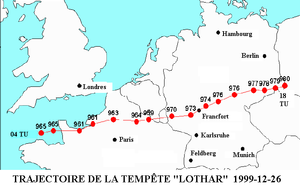
Trajectoire de la qui est passée le 26 décembre 1999 sur le nord de la France en direction de l'Allemagne.
Lothar est le nom donné par les météorologistes européens à la première des deux tempêtes de fin décembre 1999 en Europe. Ses vents moyens atteignant jusqu'à 115 km/h dans les terres, mais avec des rafales dépassant 150 km/h de force quasiment équivalente à un ouragan de catégorie 2, ont dévasté dans la journée du 26 décembre 1999 le nord de la France, de la Suisse et l’Allemagne. Ils causèrent des dommages importants, en particulier aux forêts, avec des rafales atteignant en plaine 180 km/h à Saint-Sylvain et jusqu'à 259 km/h et 272 km/h en altitude selon les sources.
Cette page concerne les événements qui se sont produits durant l'année 1999 en Lorraine.
Les tempêtes de fin décembre 1999 en Europe sont deux dépressions intenses des latitudes moyennes à développement rapide, nommées respectivement Lothar et Martin, qui ont traversé l'Europe occidentale les 26, 27 et 28 décembre 1999. Ces deux cyclones extratropicaux de type bombe, extrêmement puissants, ont causé des dommages majeurs par le vent. Les deux systèmes dépressionnaires ont causé la mort de 140 personnes et près de 19,2 milliards de dollars de dommages matériels.